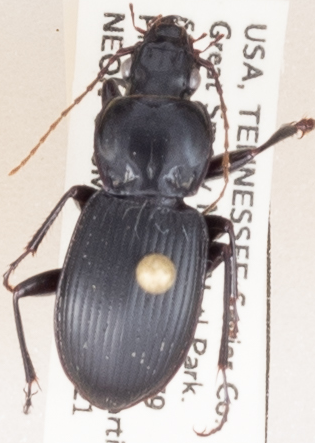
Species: Cyclotrachelus sigillatus
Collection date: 2018-08-21
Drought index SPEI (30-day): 0.992
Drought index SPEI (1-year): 0.732
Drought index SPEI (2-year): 0.32